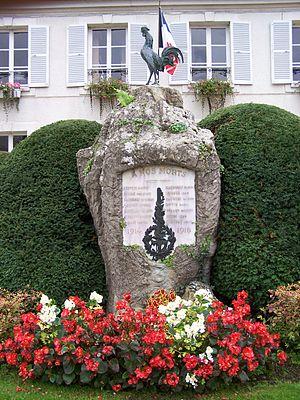
monument aux morts de Clairefontaine-en-Yvelines (Yvelines, France).
Le coq est un des motifs assez fréquents parmi les ornements des monuments aux morts de France. Il peut être représenté :
Clairefontaine-en-Yvelines est une commune française située dans le département des Yvelines en région Île-de-France.